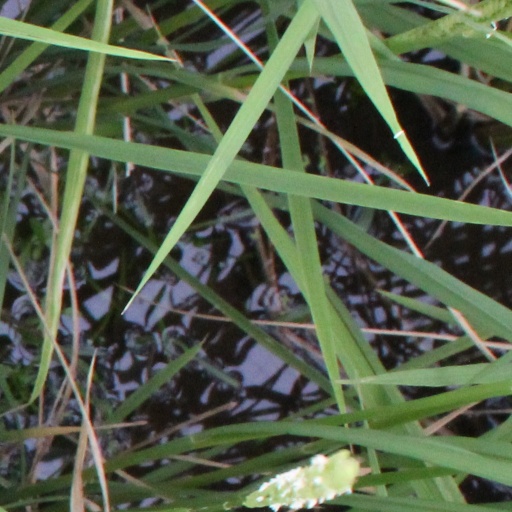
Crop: rice